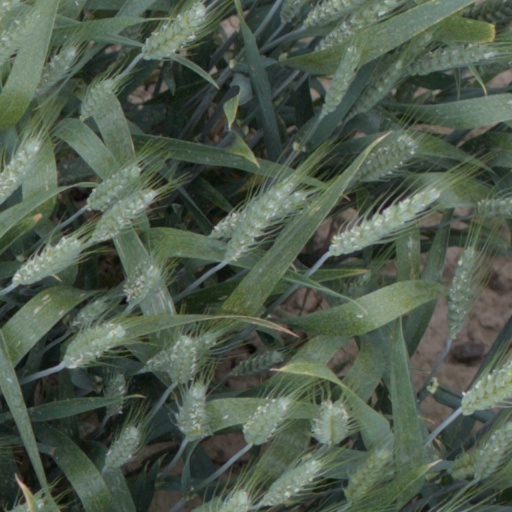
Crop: wheat